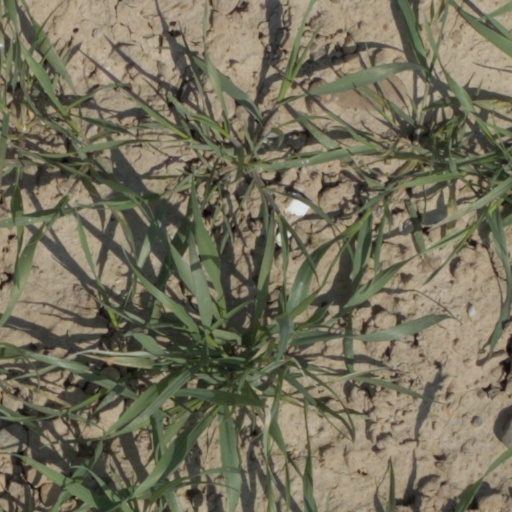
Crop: wheat